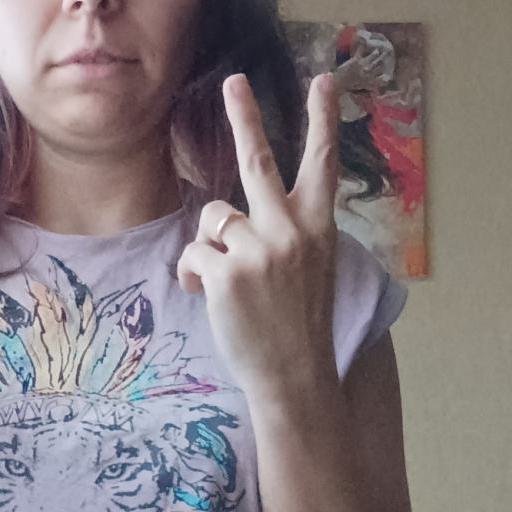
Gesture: peace_inverted